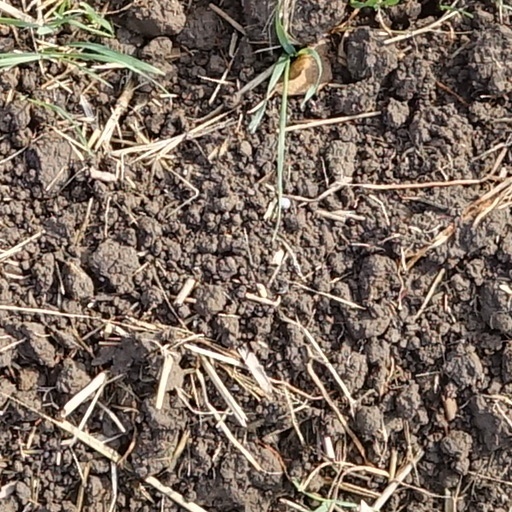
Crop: wheat